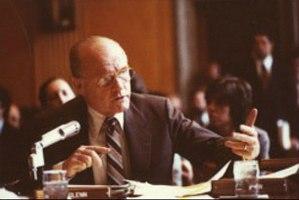
John Herschel Glenn, Jr., né le 18 juillet 1921 à Cambridge et mort le 8 décembre 2016 à Columbus, est un astronaute et un homme politique américain. En 1962, à bord de la capsule de la mission spatiale Mercury-Atlas 6, Glenn fait trois fois le tour de la Terre et devient ainsi le premier américain à effectuer un vol orbital. Après avoir pris sa retraite de la NASA en 1964 il entame une carrière politique. De 1974 à 1999 il est élu en tant que sénateur démocrate de l'État de l'Ohio. En 1998, il vole une dernière fois dans l'espace à bord de la navette spatiale américaine.